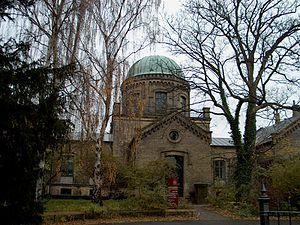
L'observatoire d'Østervold est un ancien observatoire astronomique situé à Copenhague, au Danemark. Ouvert en 1861 en remplacement de l'observatoire de Rundetårn, il appartient et est géré par l'université de Copenhague.